Kublai Khan

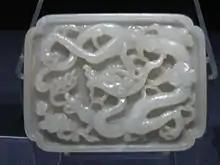
A Yuan dynasty jade belt plaque featuring carved designs of the Azure Dragon, highly regarded as a symbol of Yuan China's maritime strength

Under Kublai, direct contact between East Asia and Europe was established, made possible by Mongol control of the central Asian trade routes and facilitated by the presence of efficient postal services. At the beginning of the 13th century, Europeans and Central Asians – merchants, travelers, and missionaries of different orders – made their way to China. The presence of Mongol power allowed large numbers of Yuan subjects, intent on warfare or trade, to travel to other parts of the Mongol Empire, all the way to Rus, Persia, and Mesopotamia.